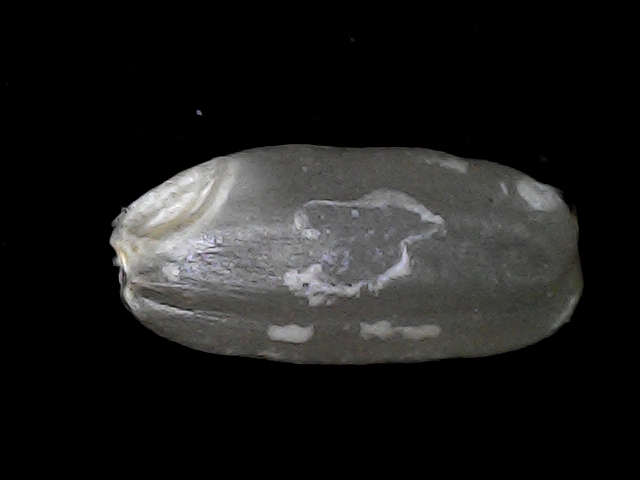
Rice variety: BD52